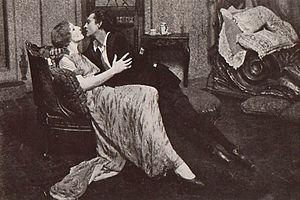
Violet Kemble-Cooper est une actrice anglaise, née le 12 décembre 1886 à Londres, morte le 17 août 1961 à Los Angeles — Quartier d'Hollywood.